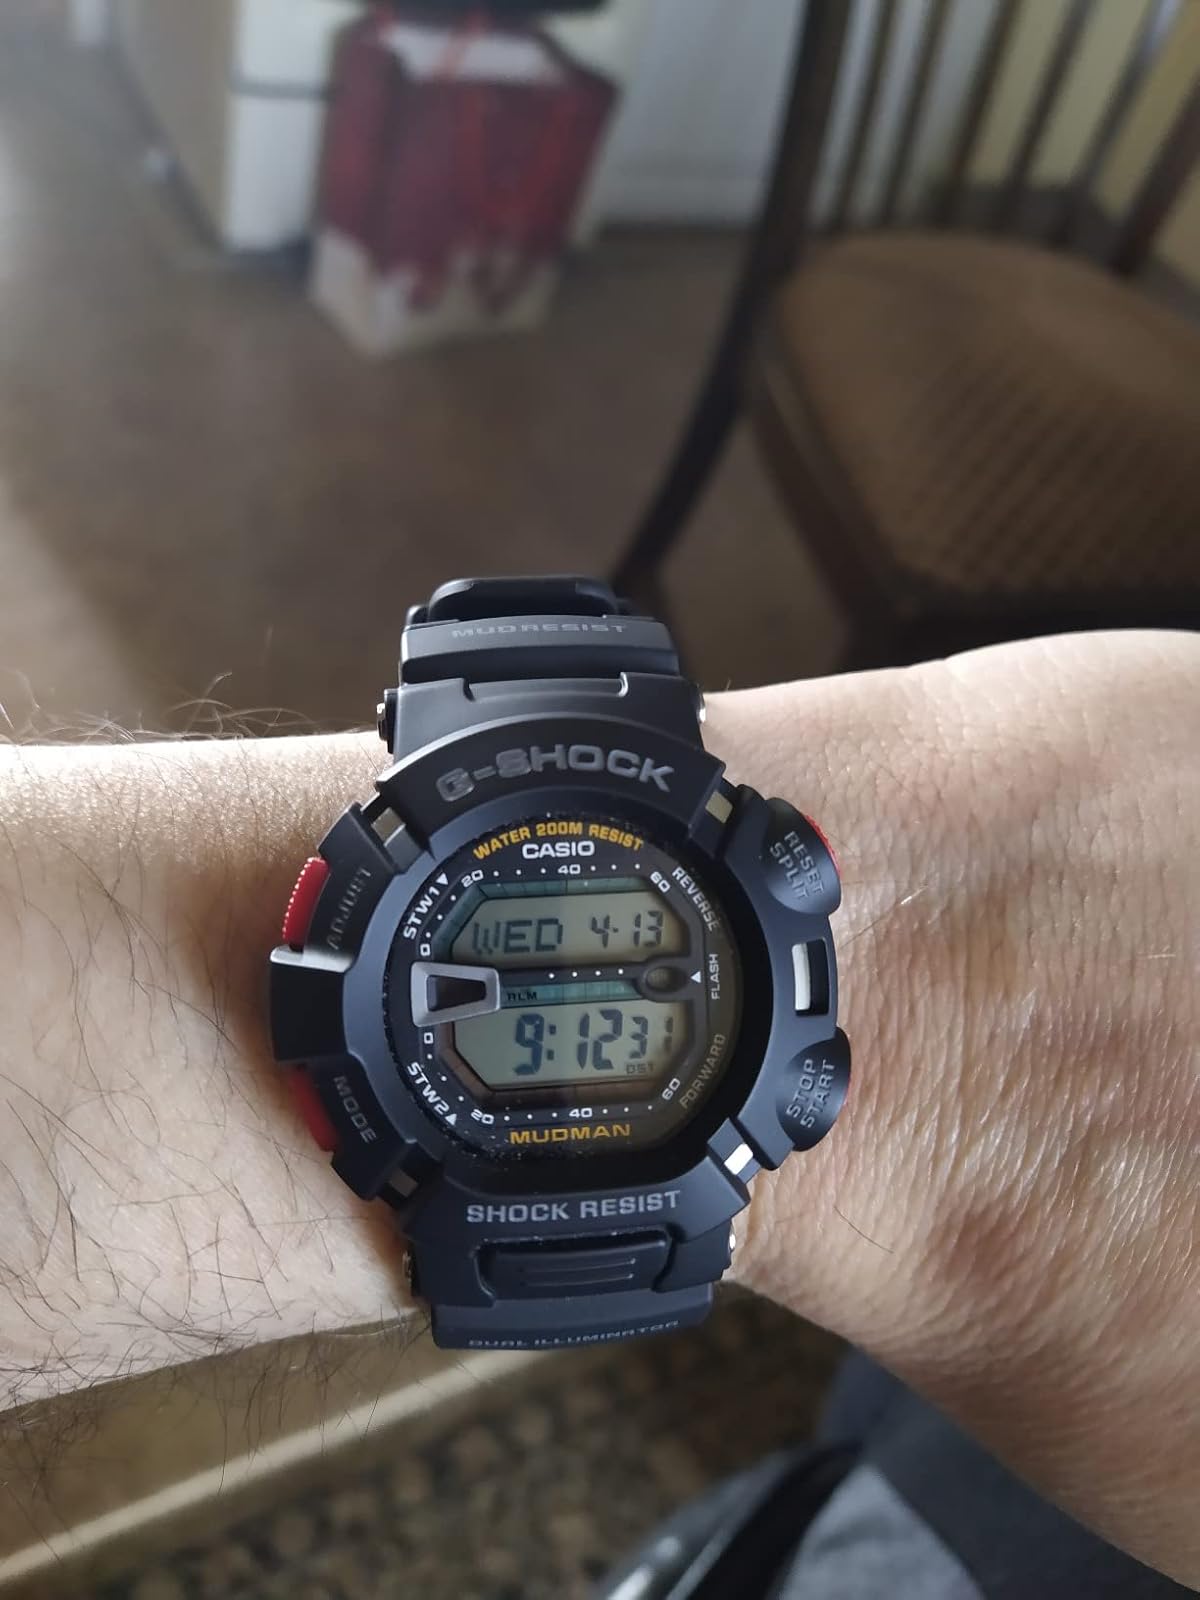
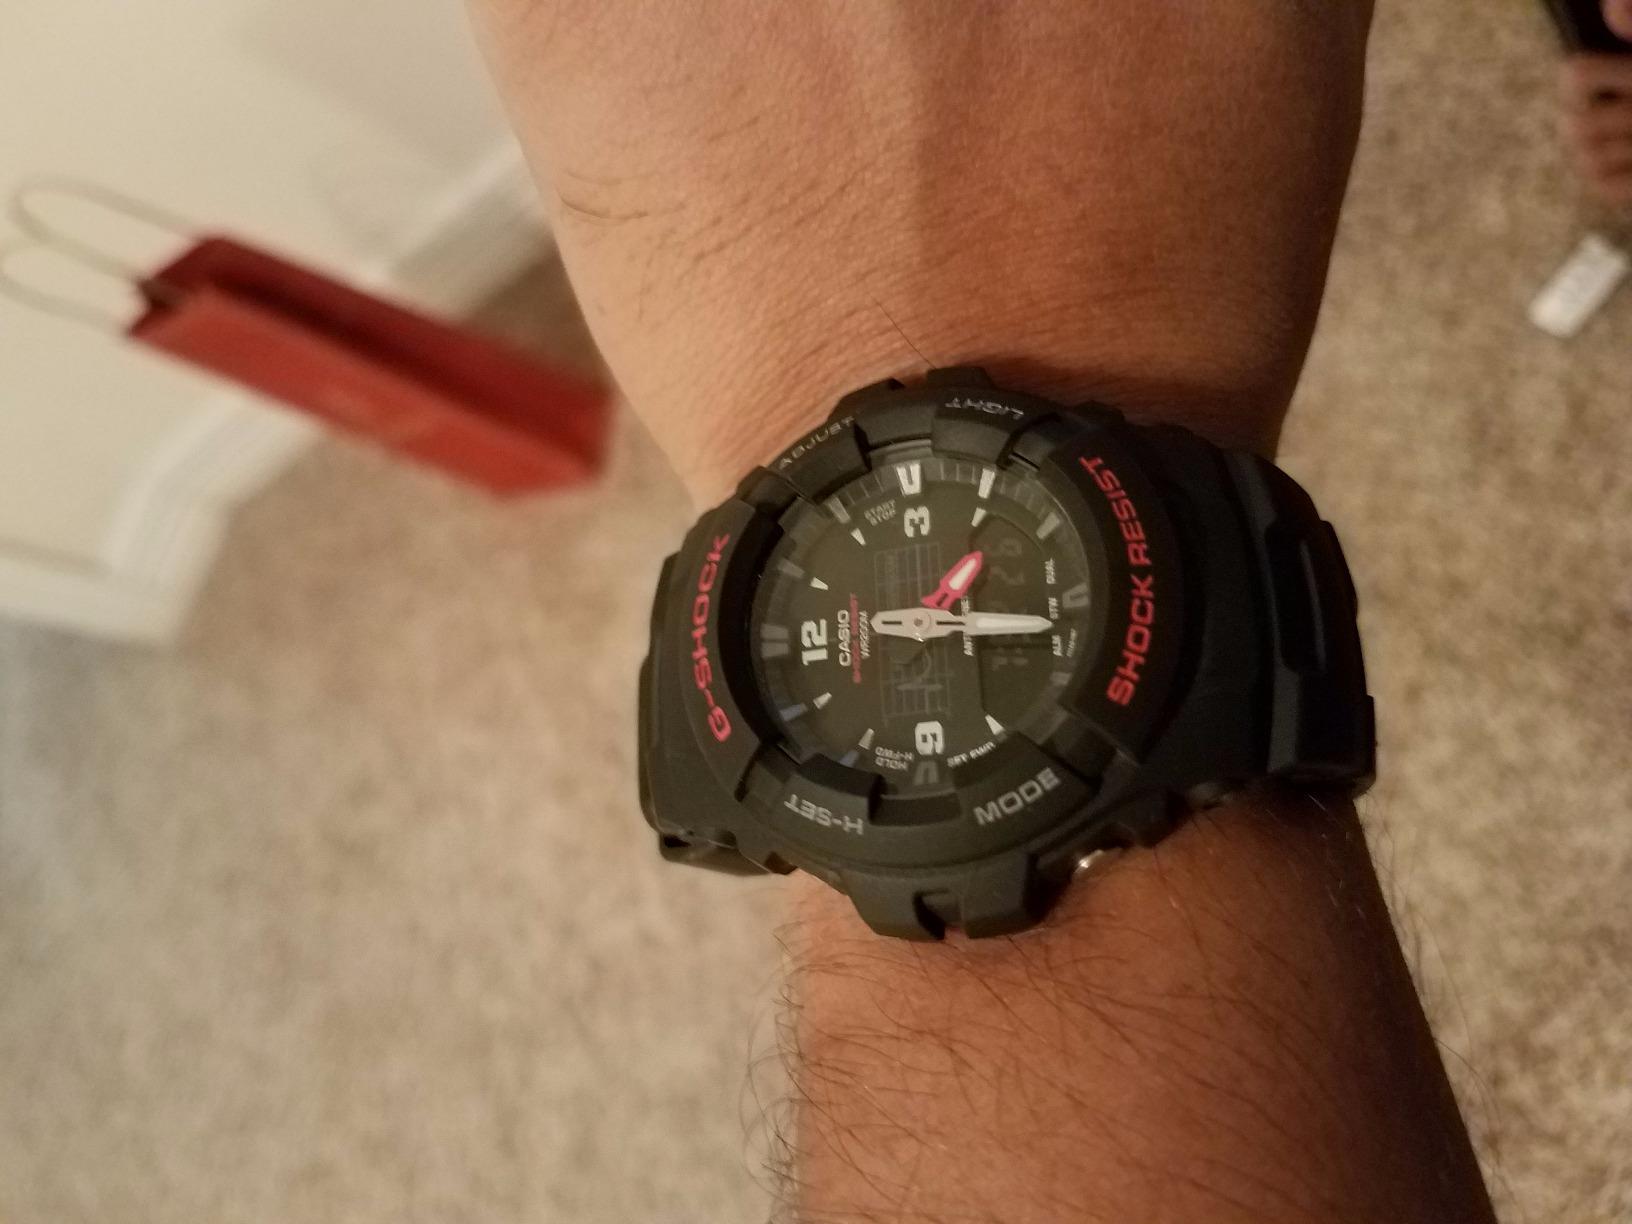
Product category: accessories_watch
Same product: no